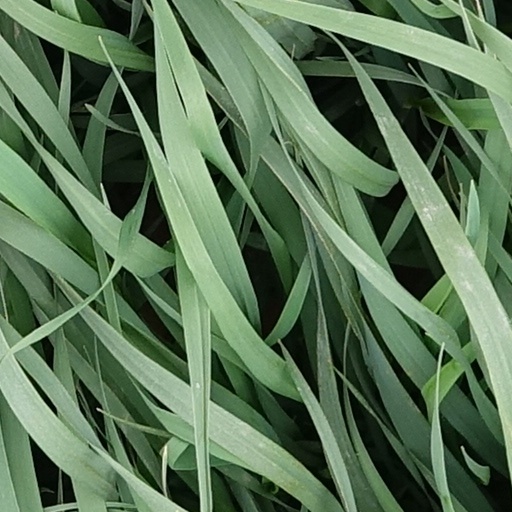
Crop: wheat